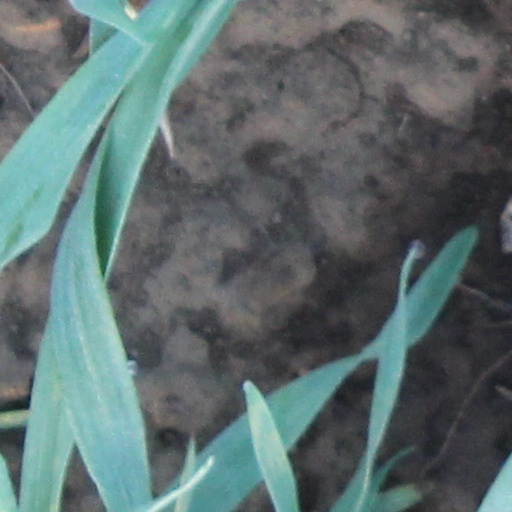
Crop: wheat